Cardinal, Ontario

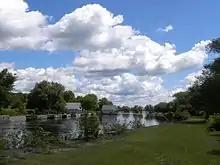
Galop Canal in 2015

"Weehawk" was launched out of Camden, New Jersey, on December 12, 1926, where it operated as a ferry along the New England coast for many years. "Weehawk" was long and could carry around 500 passengers as well as around 30 cars. Eventually the boat was moved to the lock at Galop Canal in the 1960s, where it was purchased along with its sister ship by a local welder who had the intention of disassembling them both and selling the metal as scrap. A family tragedy prevented the welder from ever completing the deconstruction of both ships and the abandoned "Weehawk" eventually sank to the bottom of the canal. All that remains of the ship is half of its hull which is tipped over onto its side, with part of its skeleton sticking out above the water.